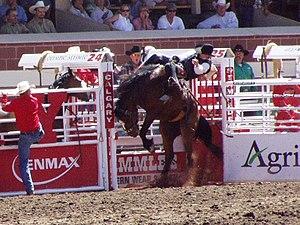
Le rodéo est, tout à la fois, un spectacle et un événement sportif composé de différentes épreuves issues du travail des cow-boys dans les ranchs. En tant que spectacle, le rodéo débute par une cérémonie d'ouverture durant laquelle organisateurs et concurrents défilent à cheval avec des drapeaux, puis l'hymne national est chanté.
Le Stampede de Calgary, aussi appelé rodéo de Calgary et qui se vante d'être « Le plus grand spectacle extérieur du monde » est un festival, une exposition et un rodéo de grande envergure qui a lieu à Calgary, en Alberta, chaque mois de juillet pour une durée de dix jours.